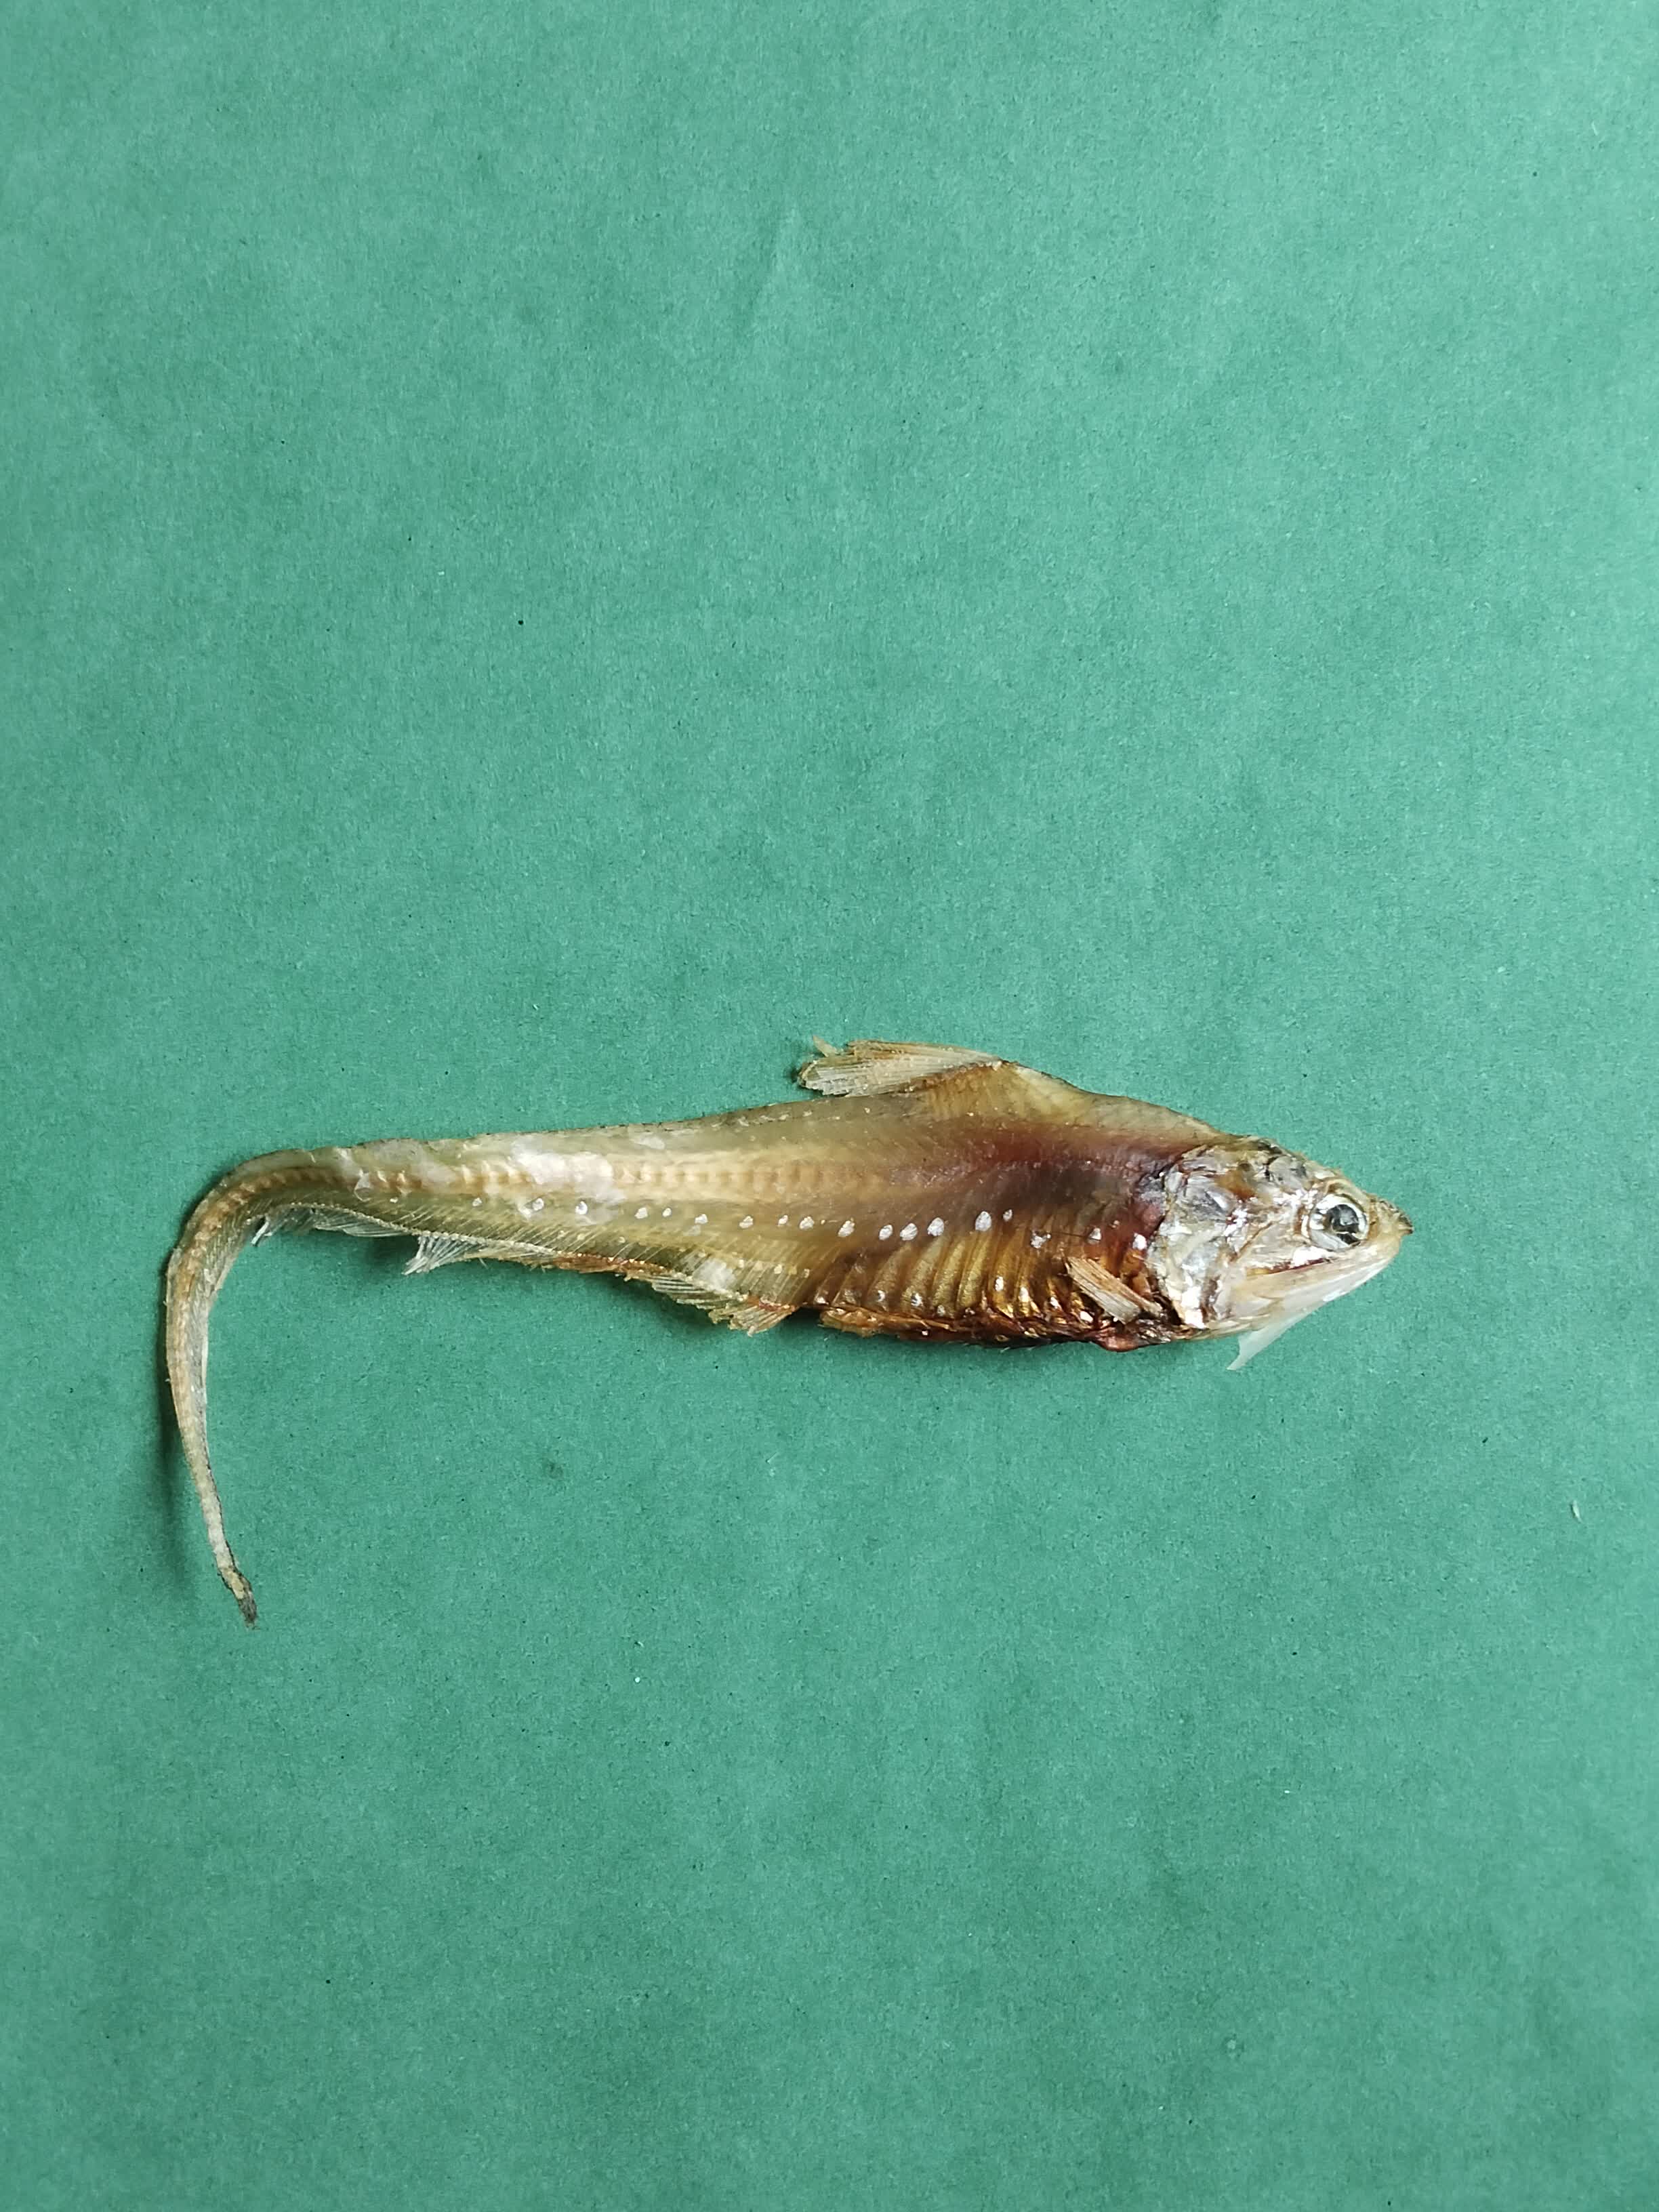
Species: Shundori